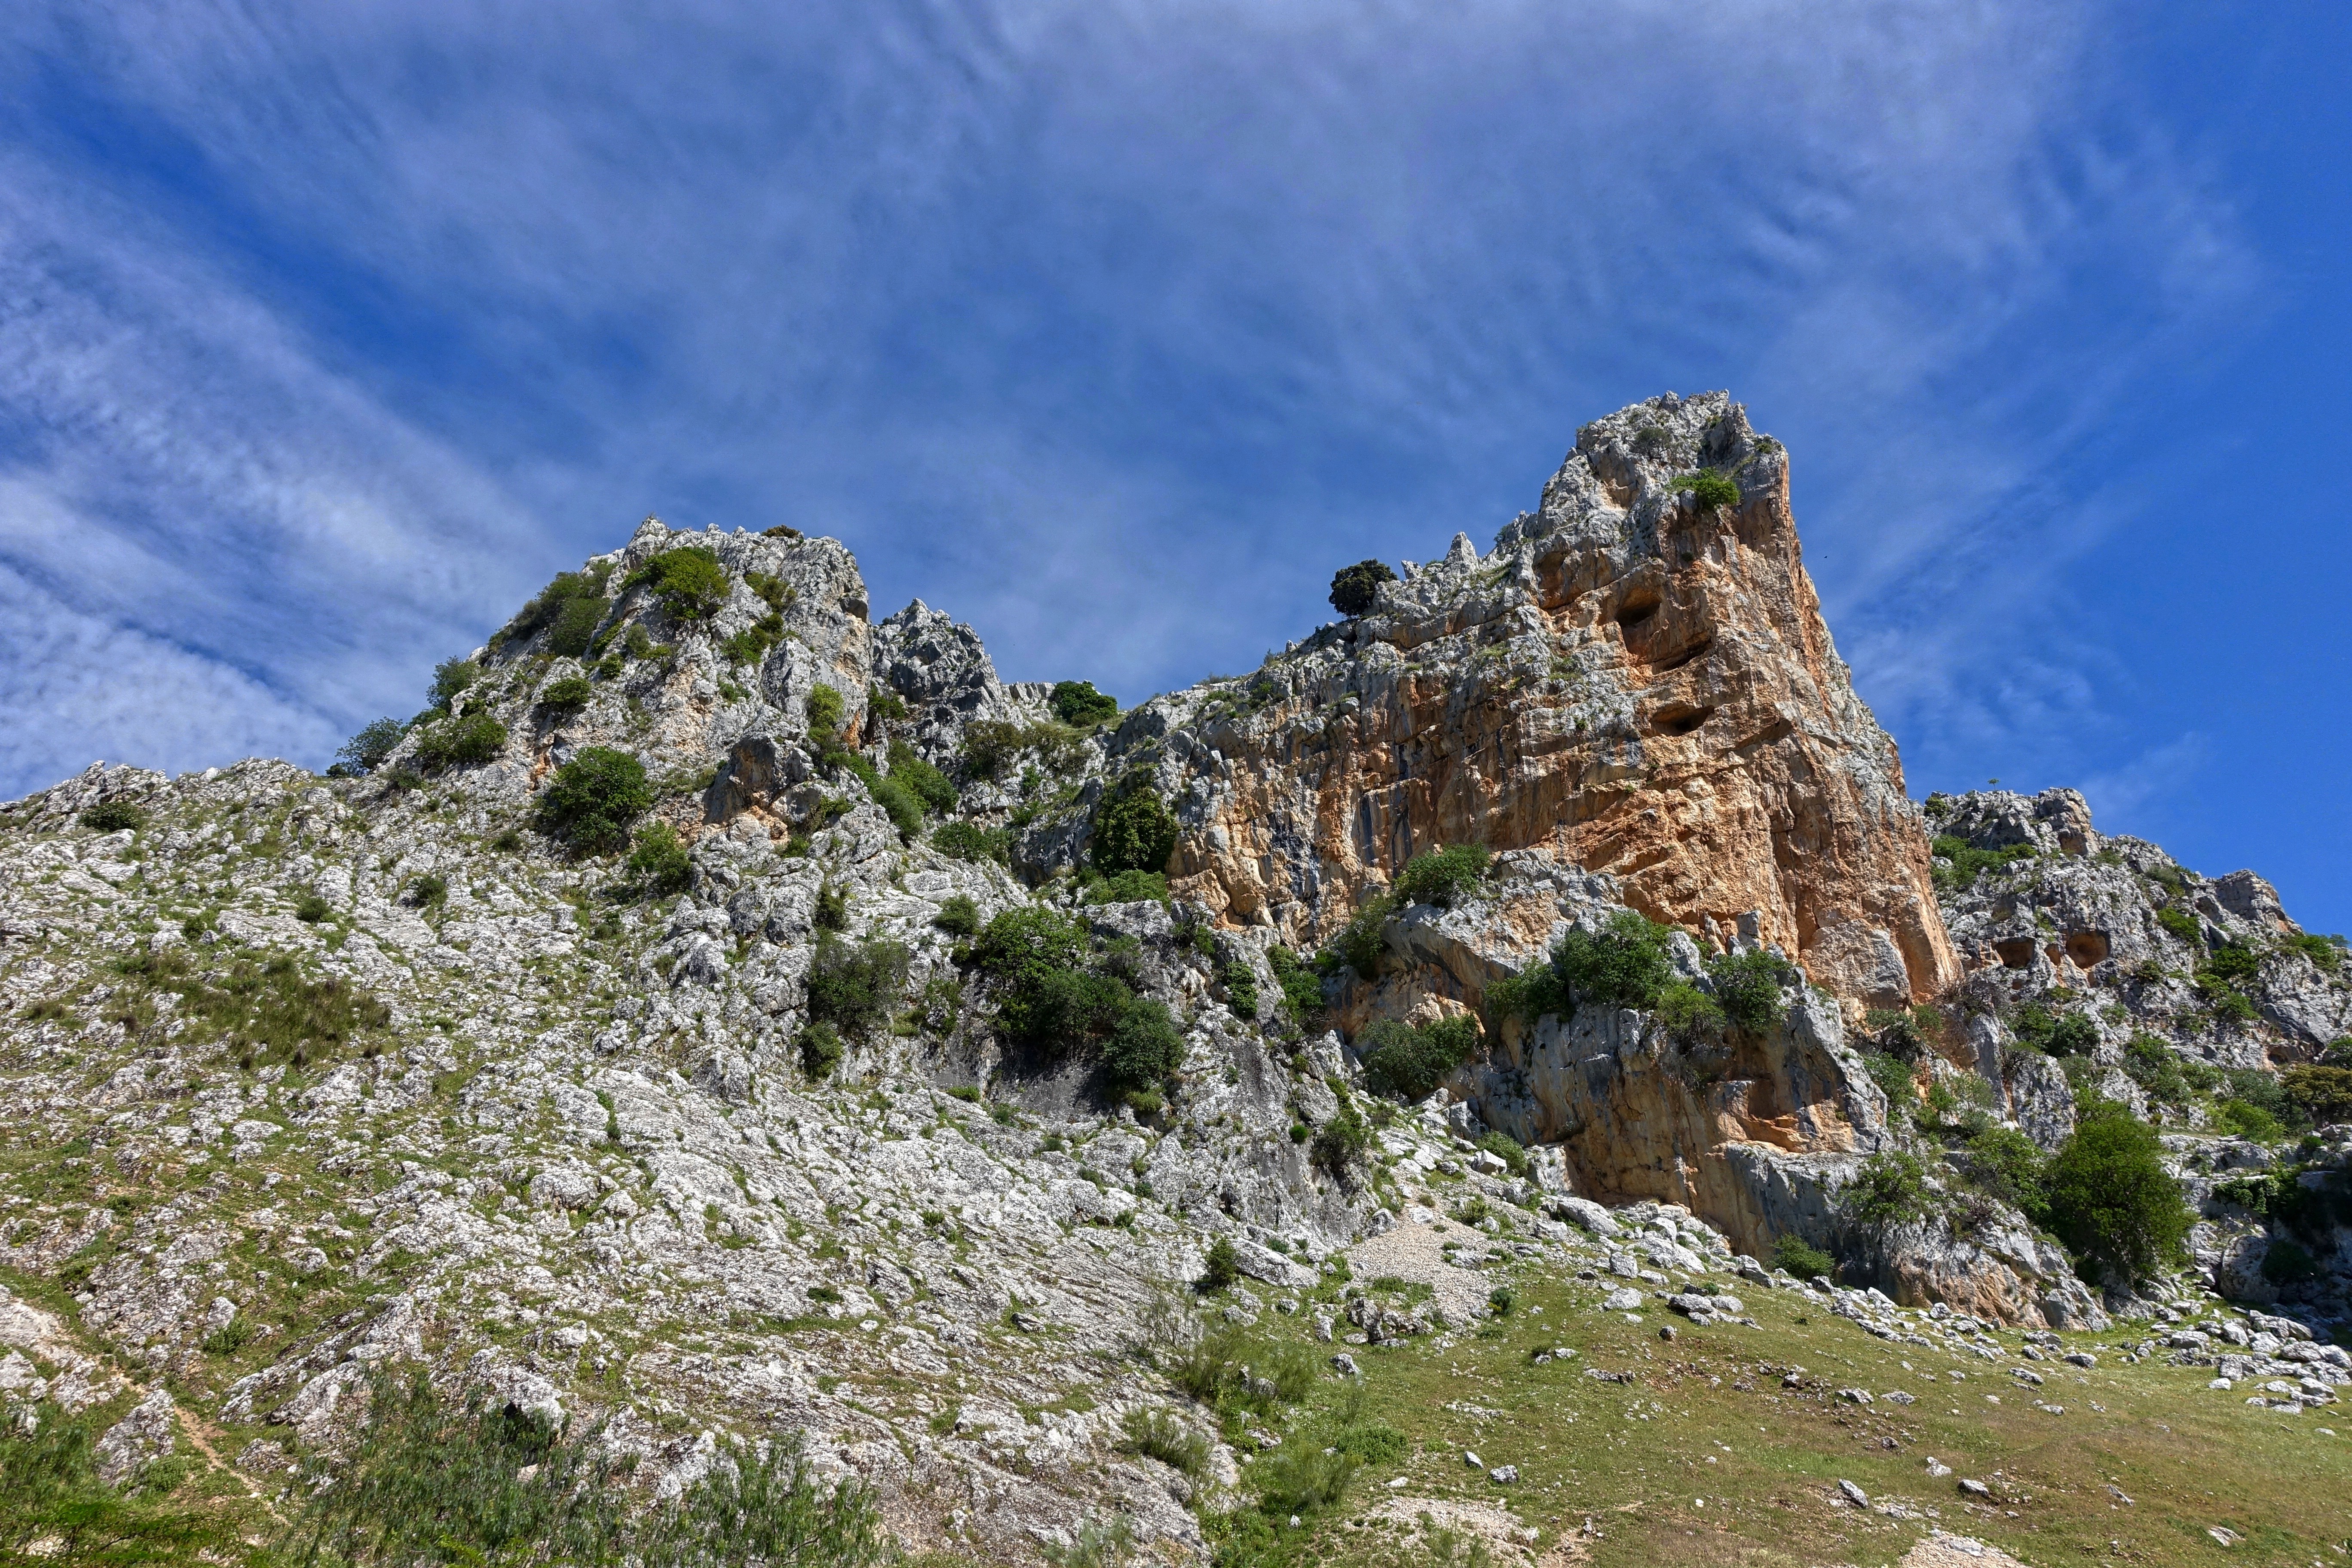
landscape, tree, nature, rock, wilderness, walking, mountain, hill, adventure, mountain range, panorama, cliff, scenic, scenery, rocky, terrain, ridge, summit, mountain landscape, geology, mountains, alps, plateau, landform, mountain pass, geographical feature, mountainous landforms